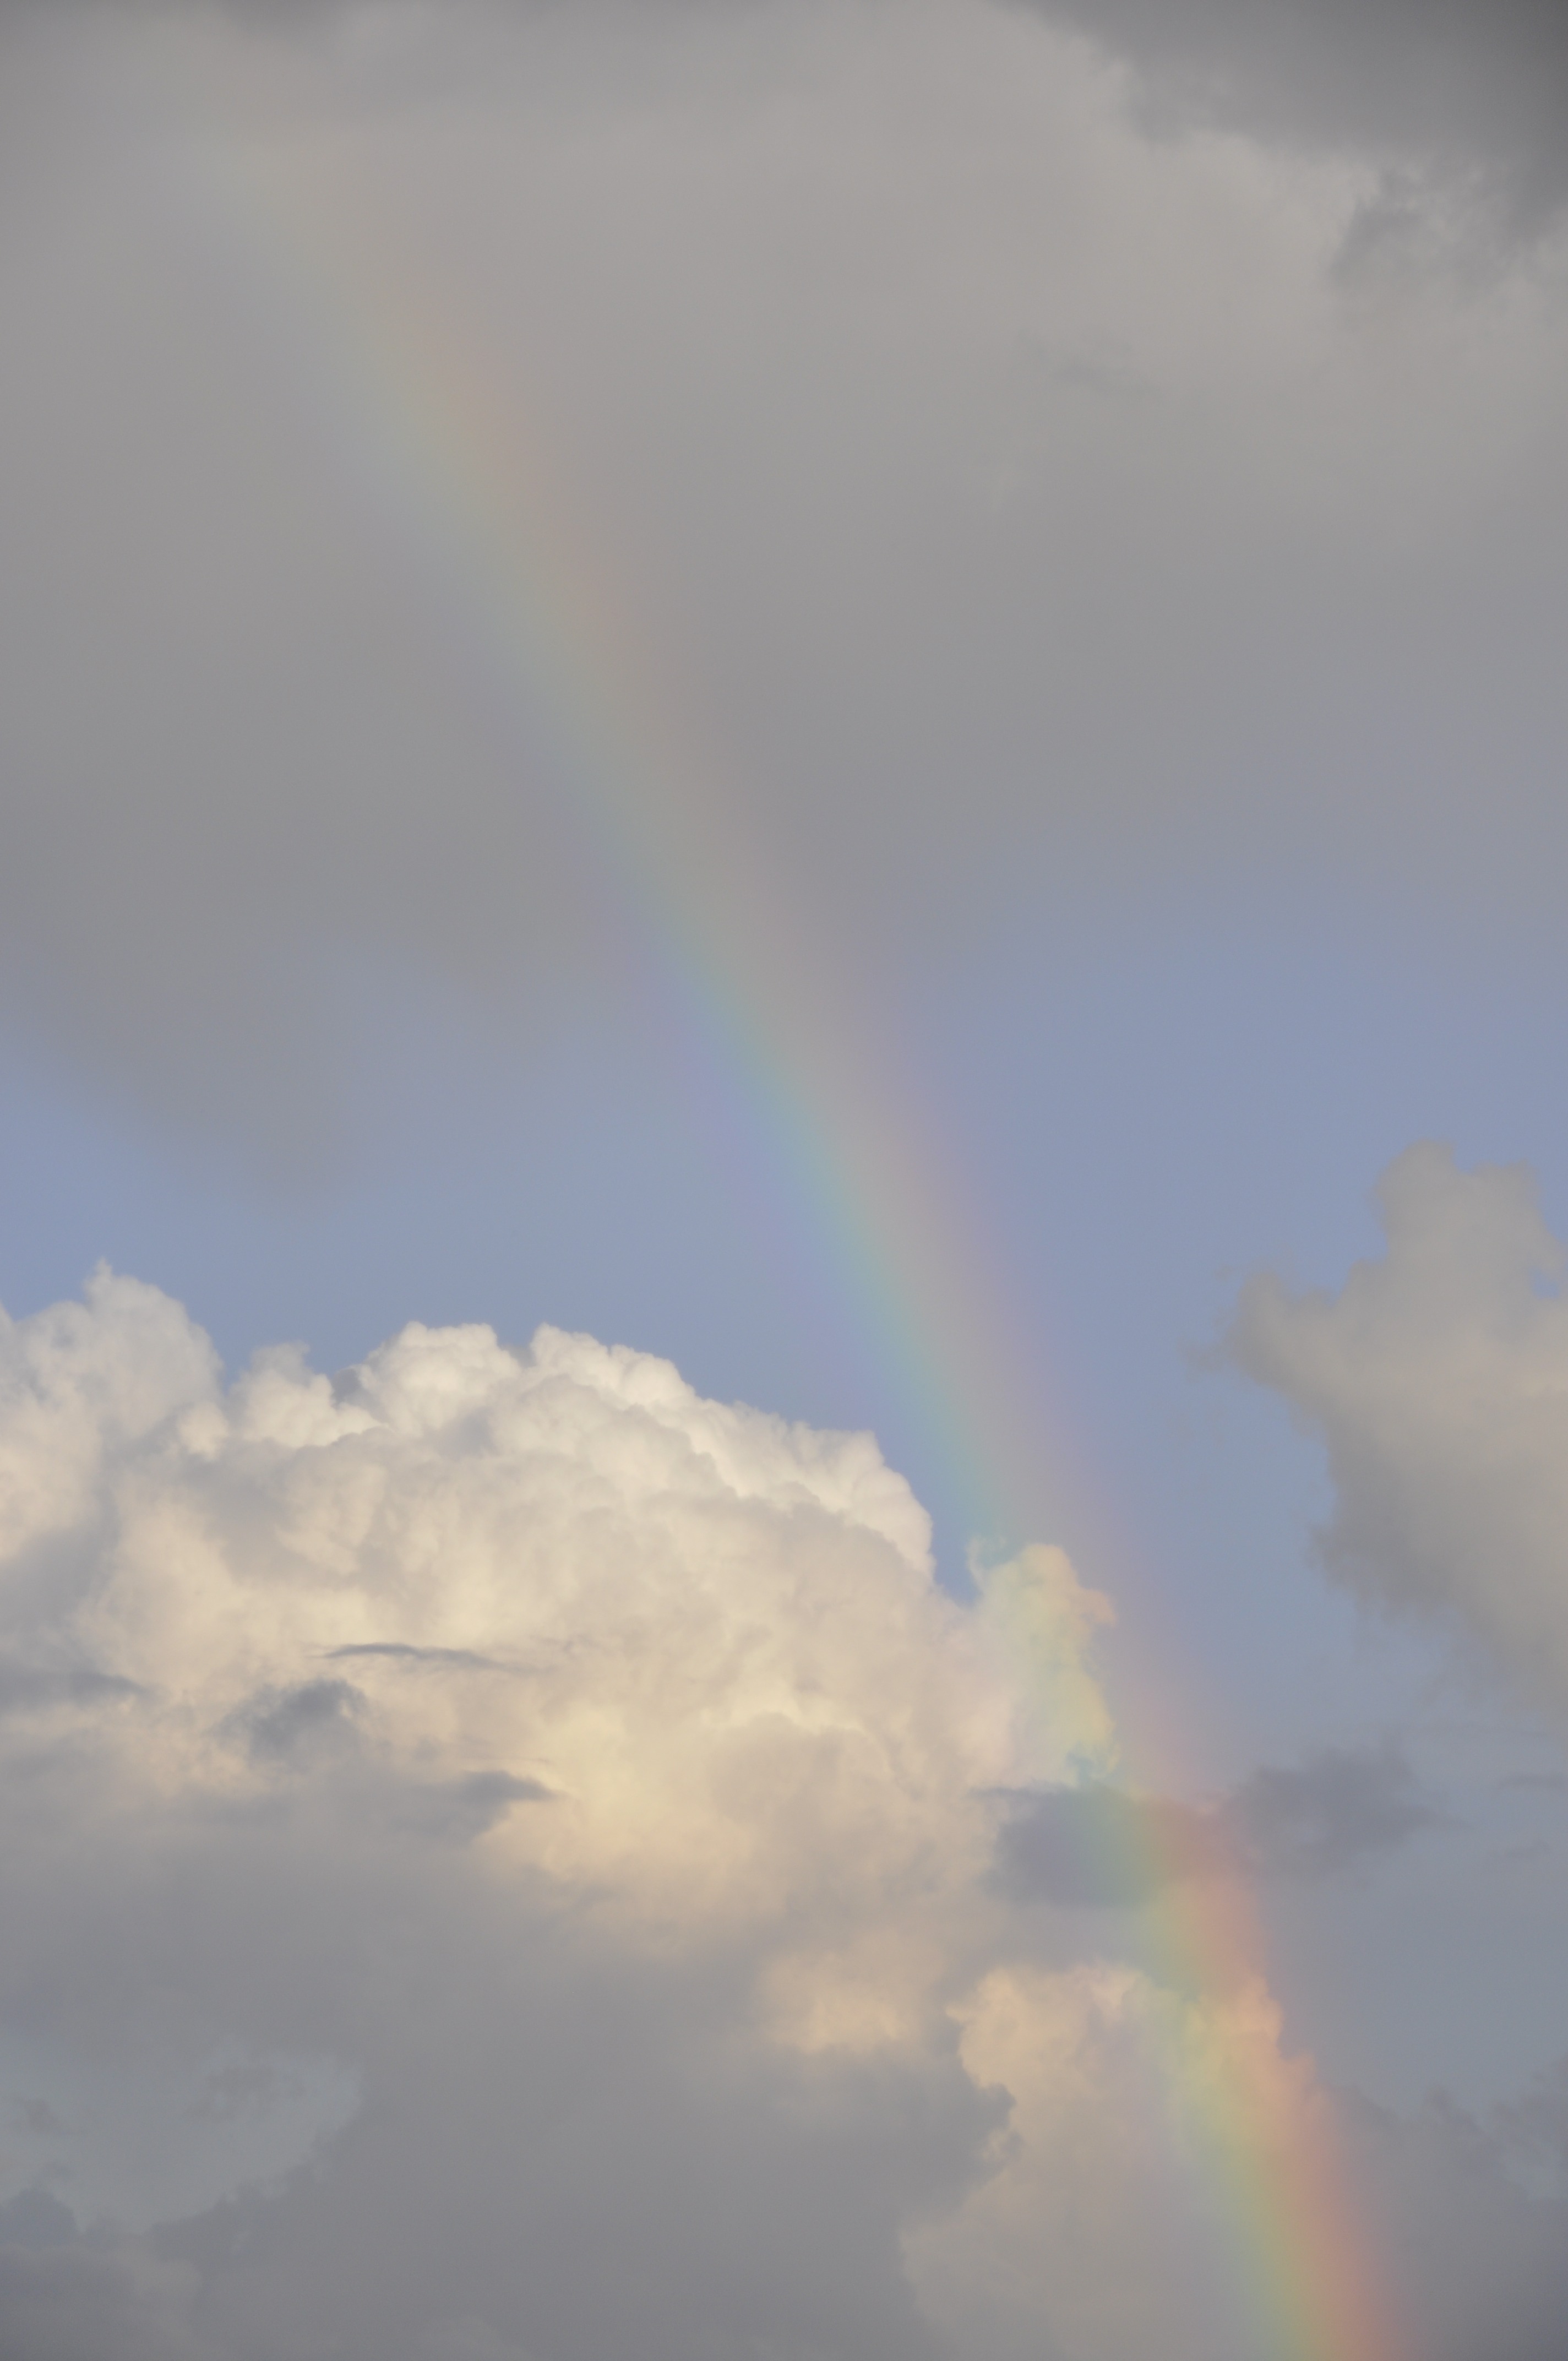
cloud, sky, sunlight, air, atmosphere, weather, cumulus, blue, grey, clouds, rainbow, meteorological phenomenon, atmosphere of earth